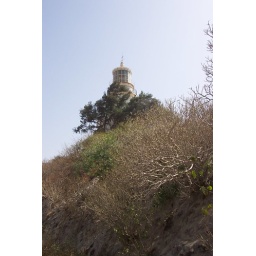
The lighthouse by Naomi's house... we walked up the hill to check things out and see the views.